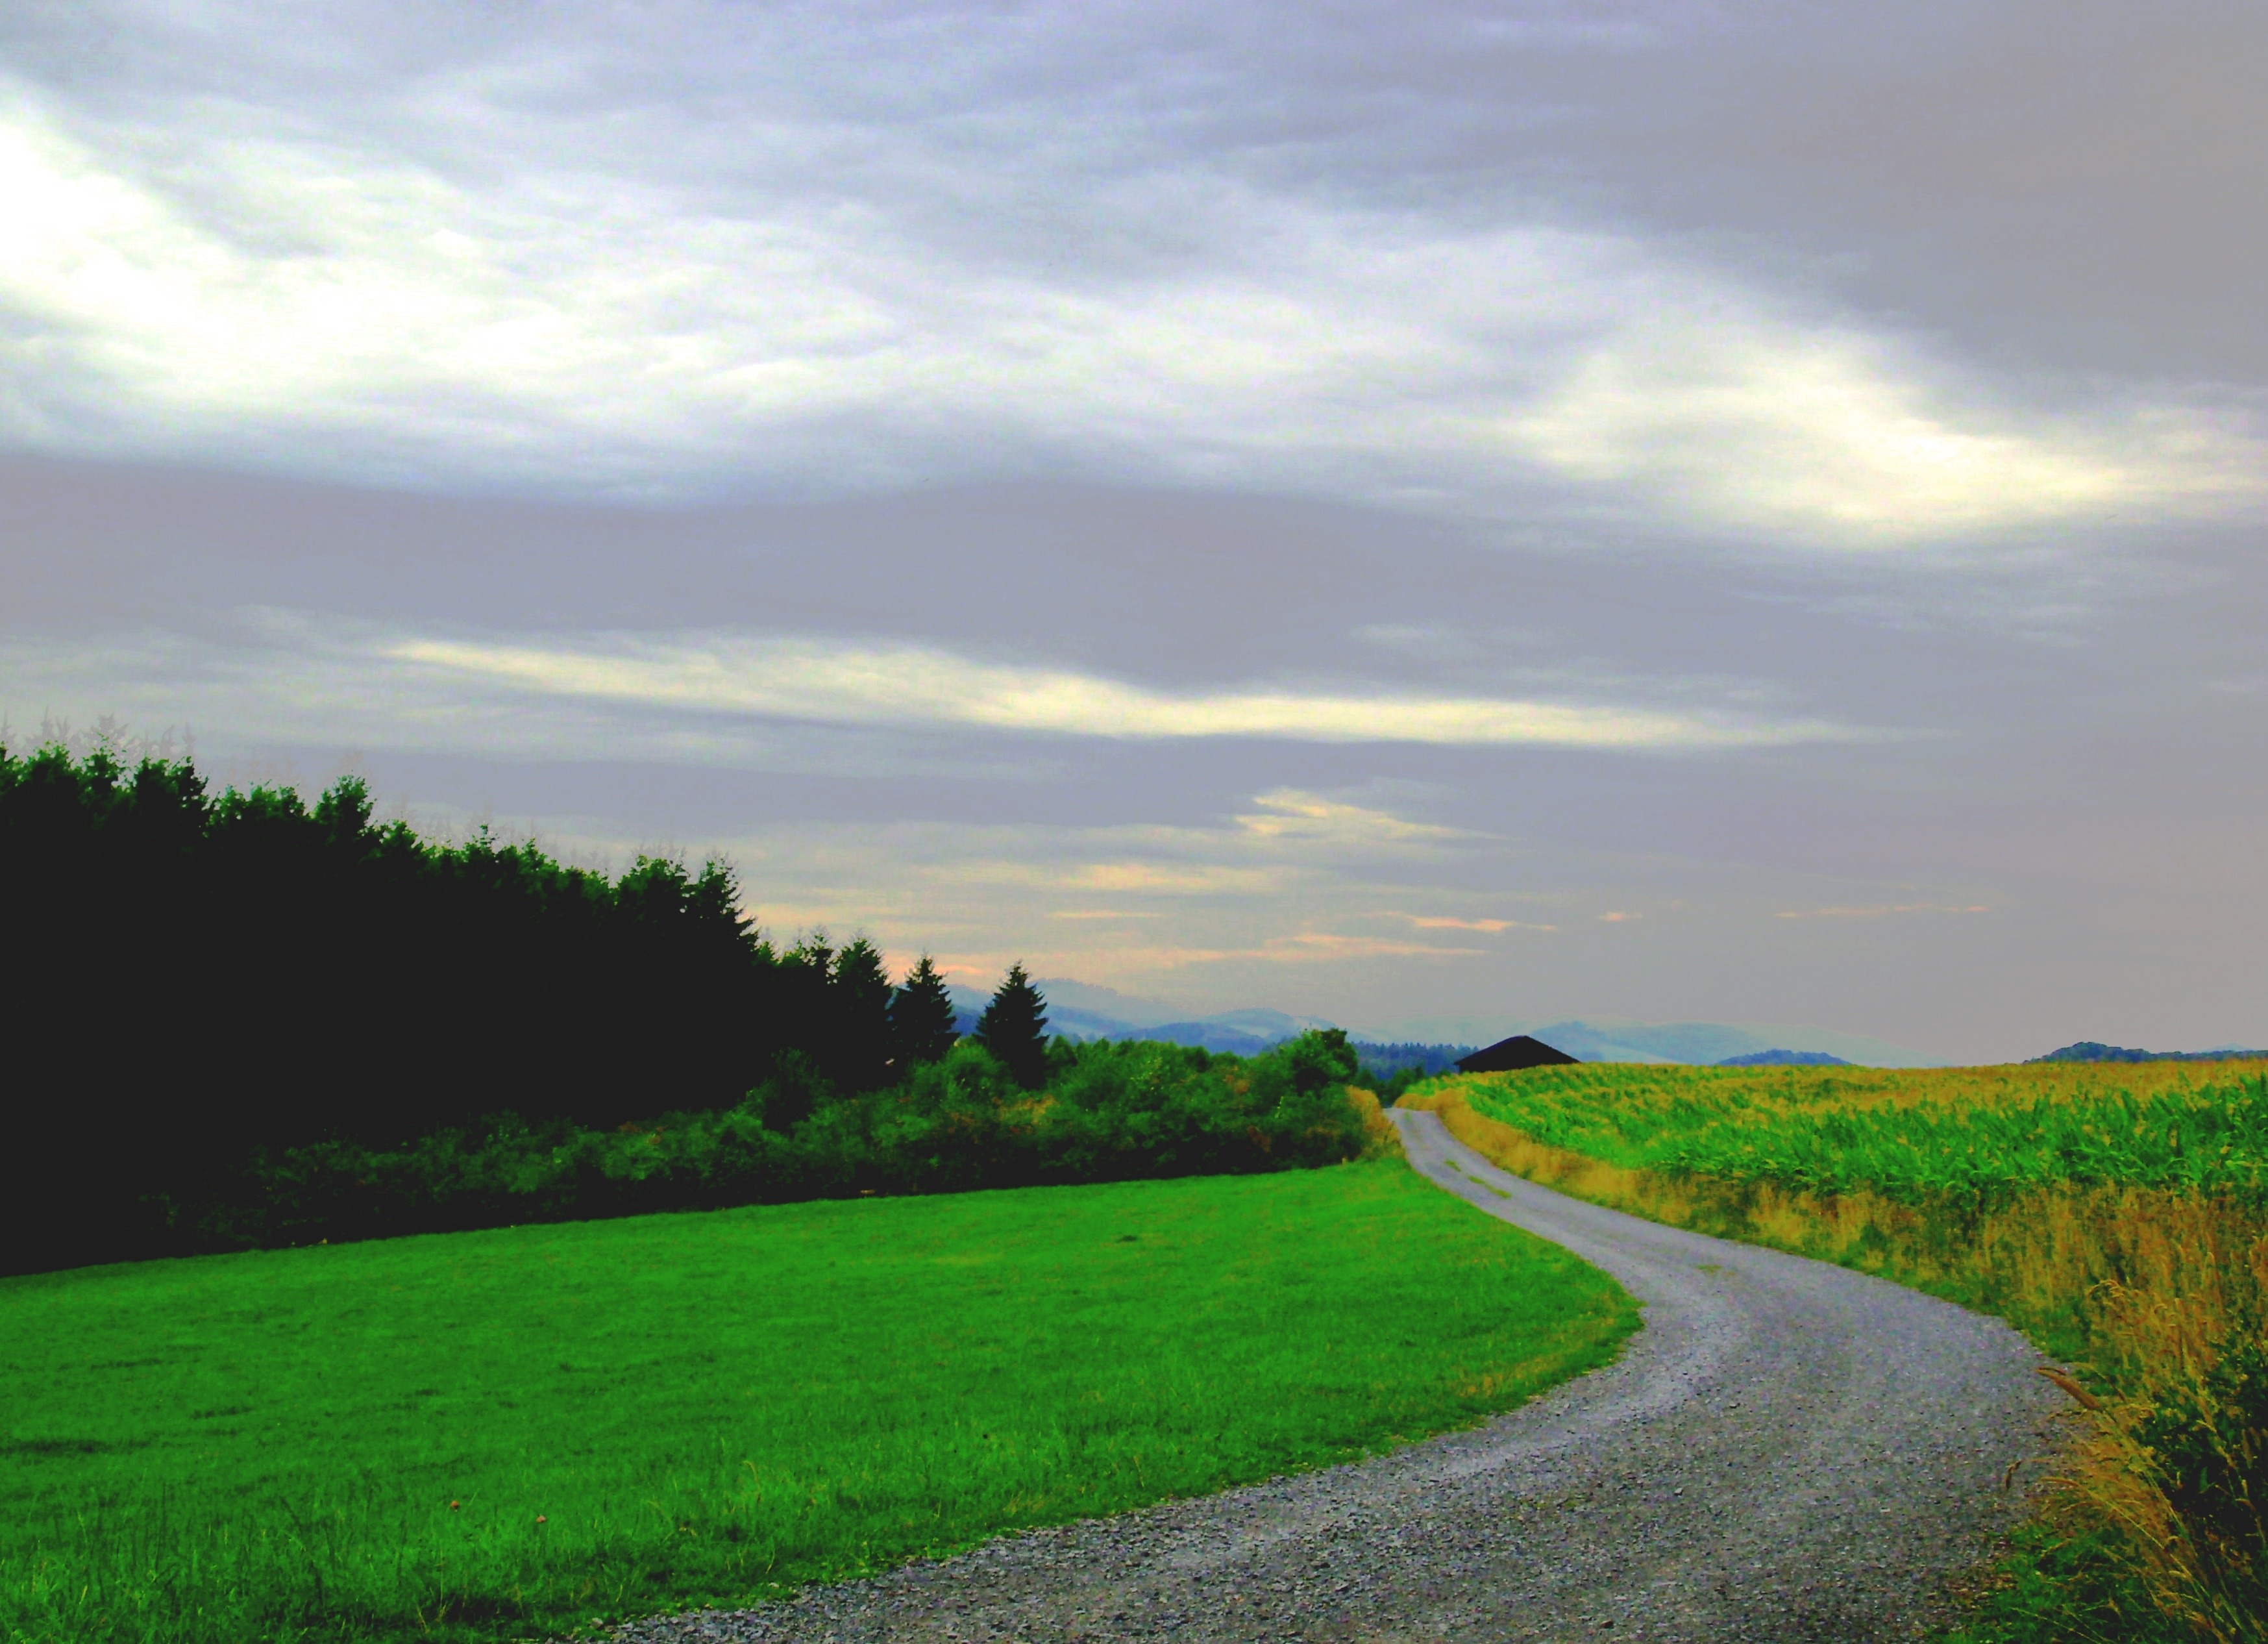
landscape, nature, grass, horizon, marsh, cloud, sky, road, field, lawn, meadow, prairie, morning, hill, summer, green, agriculture, lane, plain, fields, grassland, plateau, habitat, away, ecosystem, rural area, meteorological phenomenon, natural environment, geographical feature